Dell M1000e

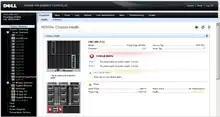
Main page of the CMC Webgui

Below information assumes the use of the Webgui of the M1000e CMC, although all functions are also available via the text-based CLI access.